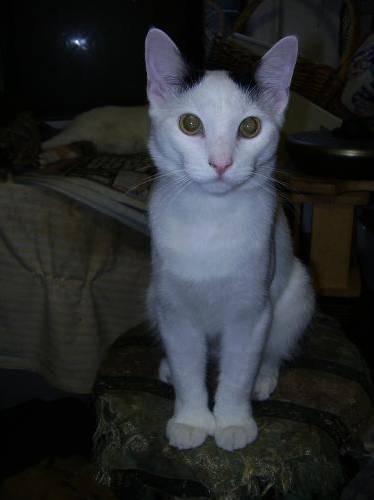
cat